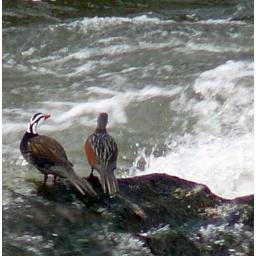
The Torrent Ducks were in the river that was running alongside of the Boutique Hotel, where we stayed.